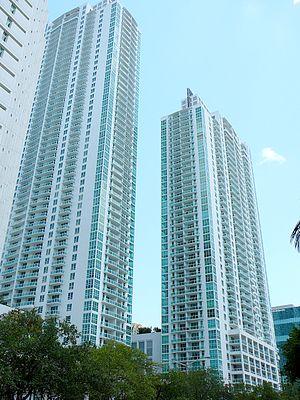
Plaza on Brickell est un ensemble de deux gratte-ciel résidentiels, construit à Miami en Floride aux États-Unis de 2005 à 2007, situé sur l'avenue Brickell où se concentre un grand nombre de gratte-ciel.